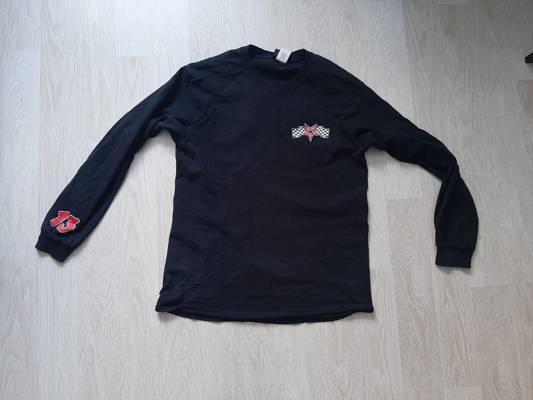
Waste category: clothes